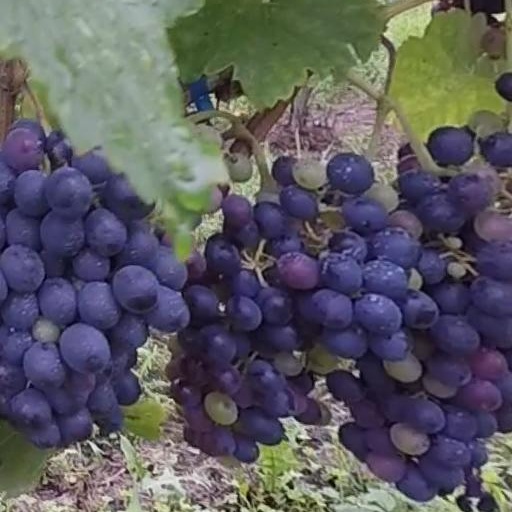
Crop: grape